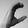
ASL letter: C